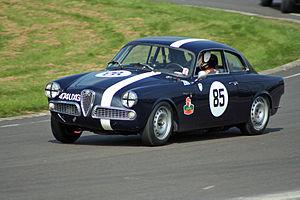
Les Alfa Romeo Giulietta, comme leur remplaçante Giulia, sont des automobiles qui sont la quintessence d'une belle mécanique et d'un style classique purement italiens.